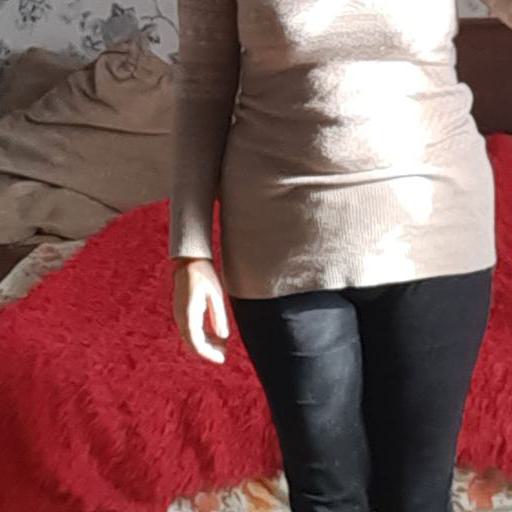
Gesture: no_gesture